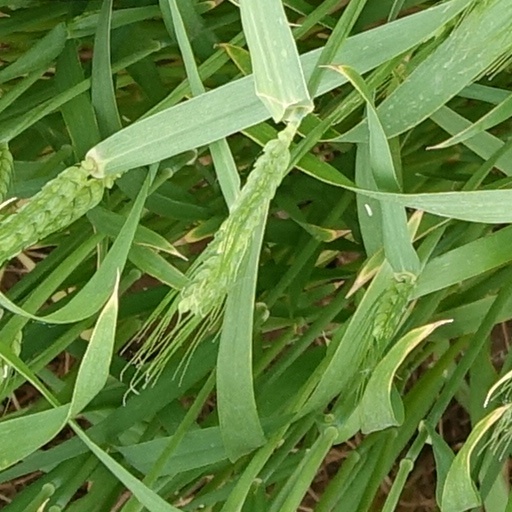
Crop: wheat